Llanishen Reservoir

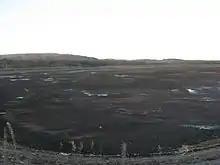
The reservoir, which was drained in 2010.

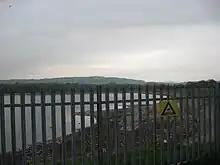
The inner surrounding fence, with surveillance sign.

WPD have proposed redevelopment since 2002. The latest proposal is for 300 new homes, surrounding a much reduced water area, and a connected 'wetland area', as well as a new sailing club and wildlife and education centre. This proposal was recommended by the Planning Inspector, but rejected by the Environment Minister. WPD requested a judicial review of the decision and the minister withdrew her defence after considering WPD's submission. The Court referred the decision back to the minister and a decision is awaited.